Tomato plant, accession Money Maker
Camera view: bottom (45 deg); turntable rotation: 270 degrees
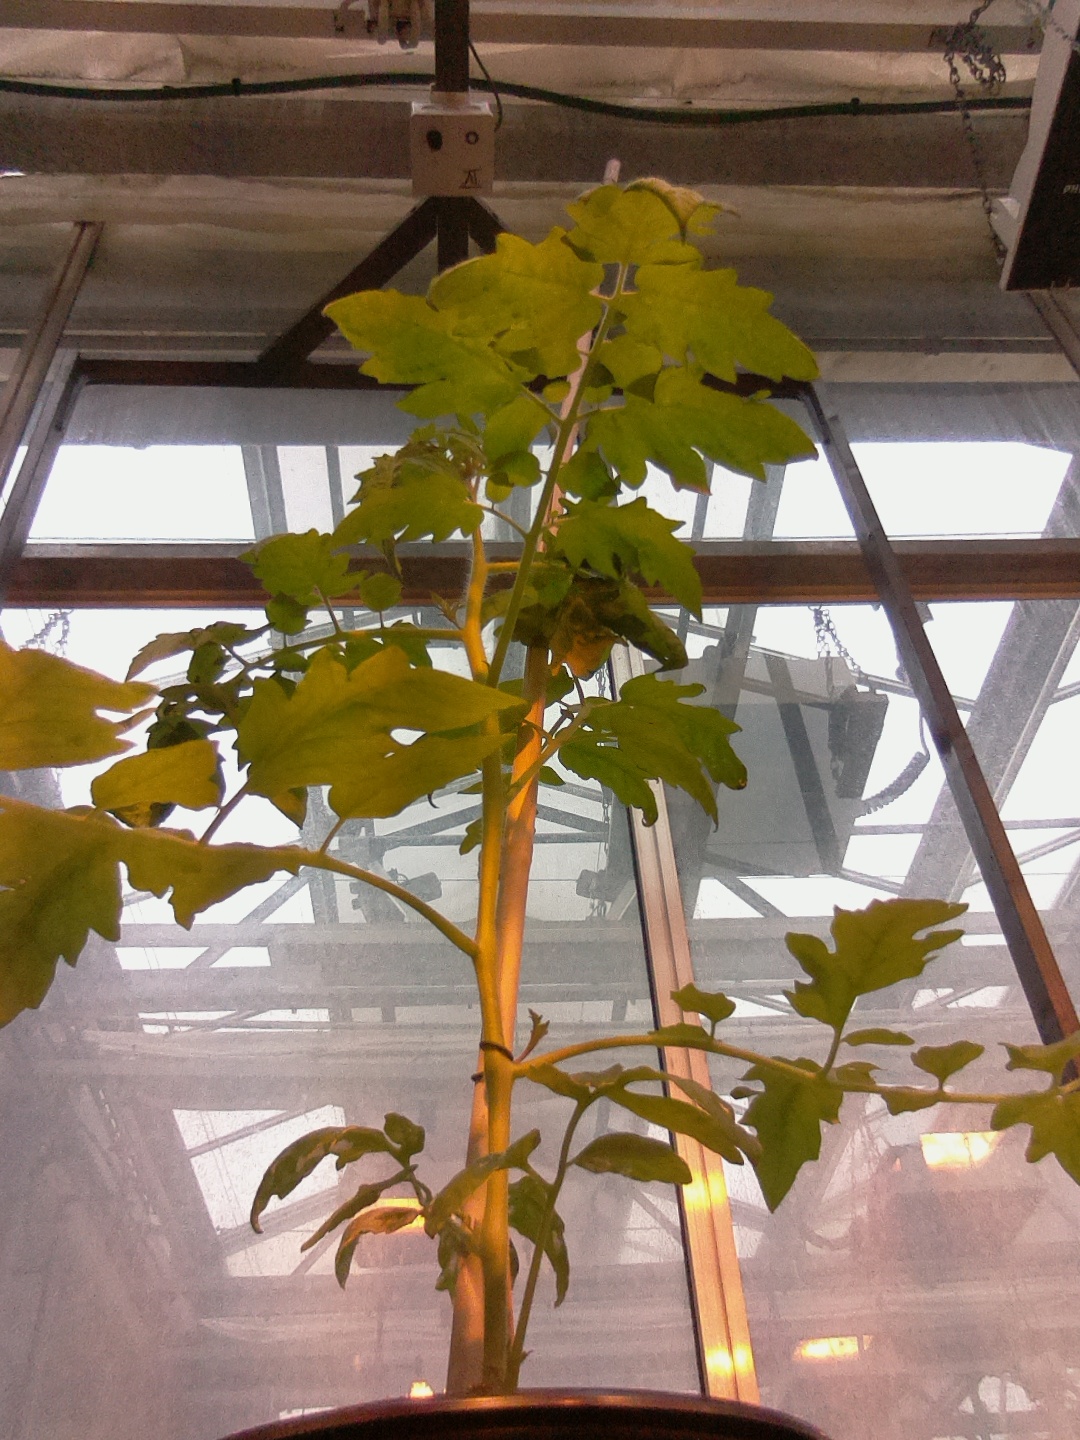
BBCH growth stage 14: 8 of true leaves visible